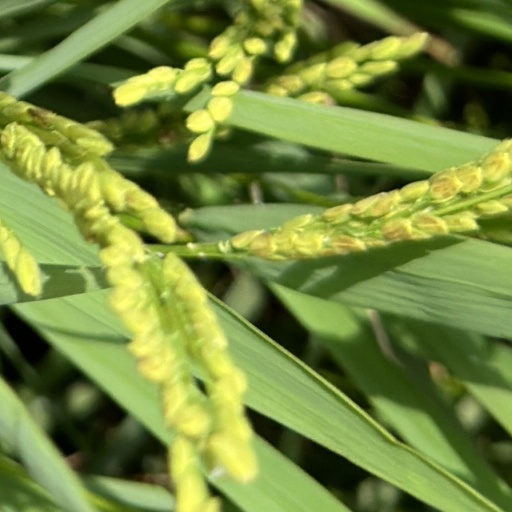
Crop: rice